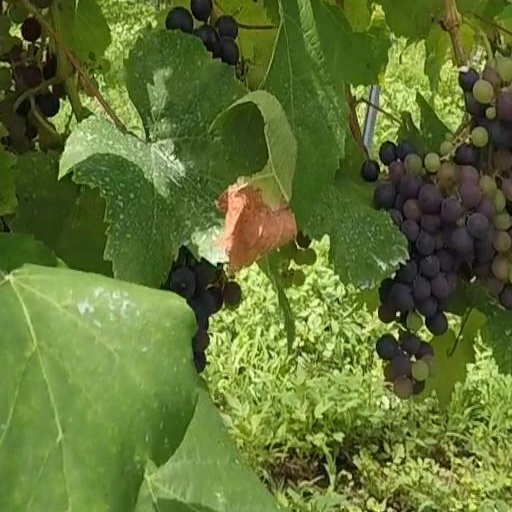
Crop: grape